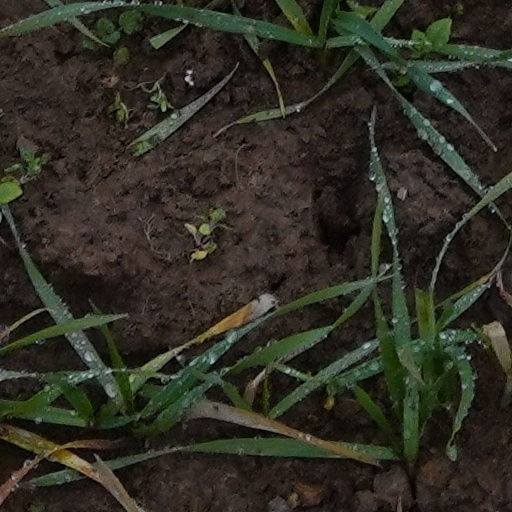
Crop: wheat